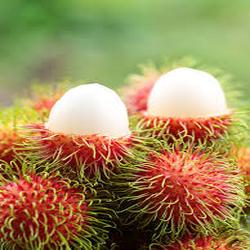
Label: Rambutan